Parczew

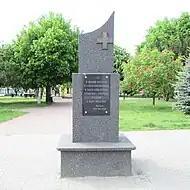
Memorial to fallen members of the local resistance against German and Soviet occupation during World War II

Following the joint German-Soviet invasion of Poland, which started World War II in September 1939, the town was occupied by Germany. On 20 February 1940, the SS and "Wehrmacht" committed a massacre of 350 Polish prisoners-of-war of Jewish origin. It was a center of Polish resistance. In local forests, numerous Home Army and Armia Ludowa units operated. On July 22, 1944, Parczew was liberated by the Home Army, and in the summer of 1945, the anti-Communist unit of Leon Taraszkiewicz attacked a local Urząd Bezpieczeństwa prison.